Brent Seabrook

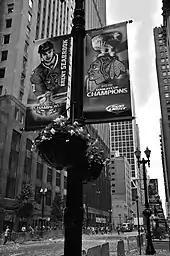
A banner depicting Seabrook at the 2010 Stanley Cup championship parade

On September 17, 2015, the Blackhawks named Seabrook as an alternate captain after longtime teammate and alternate captain Patrick Sharp was traded to the Dallas Stars earlier in the 2015 off-season. On September 26, the Blackhawks signed Seabrook to an eight-year, $55 million contract extension. Seabrook would have a career year during the 2015–16 season having recorded 14 goals and 35 assists for 49 points in 81 games along with a goal and an assist for two points in all seven games in the Blackhawks first round exit in seven games in the 2016 playoffs. The 14 goals and 49 points in the regular season were career highs.